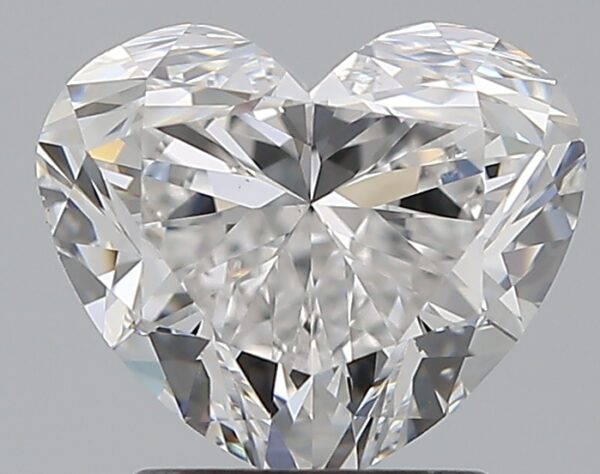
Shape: heart
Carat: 2
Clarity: VS2
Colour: E
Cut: EX
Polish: EX
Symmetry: EX
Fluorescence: N
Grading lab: GIA
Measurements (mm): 7.24 x 8.55 x 5.07